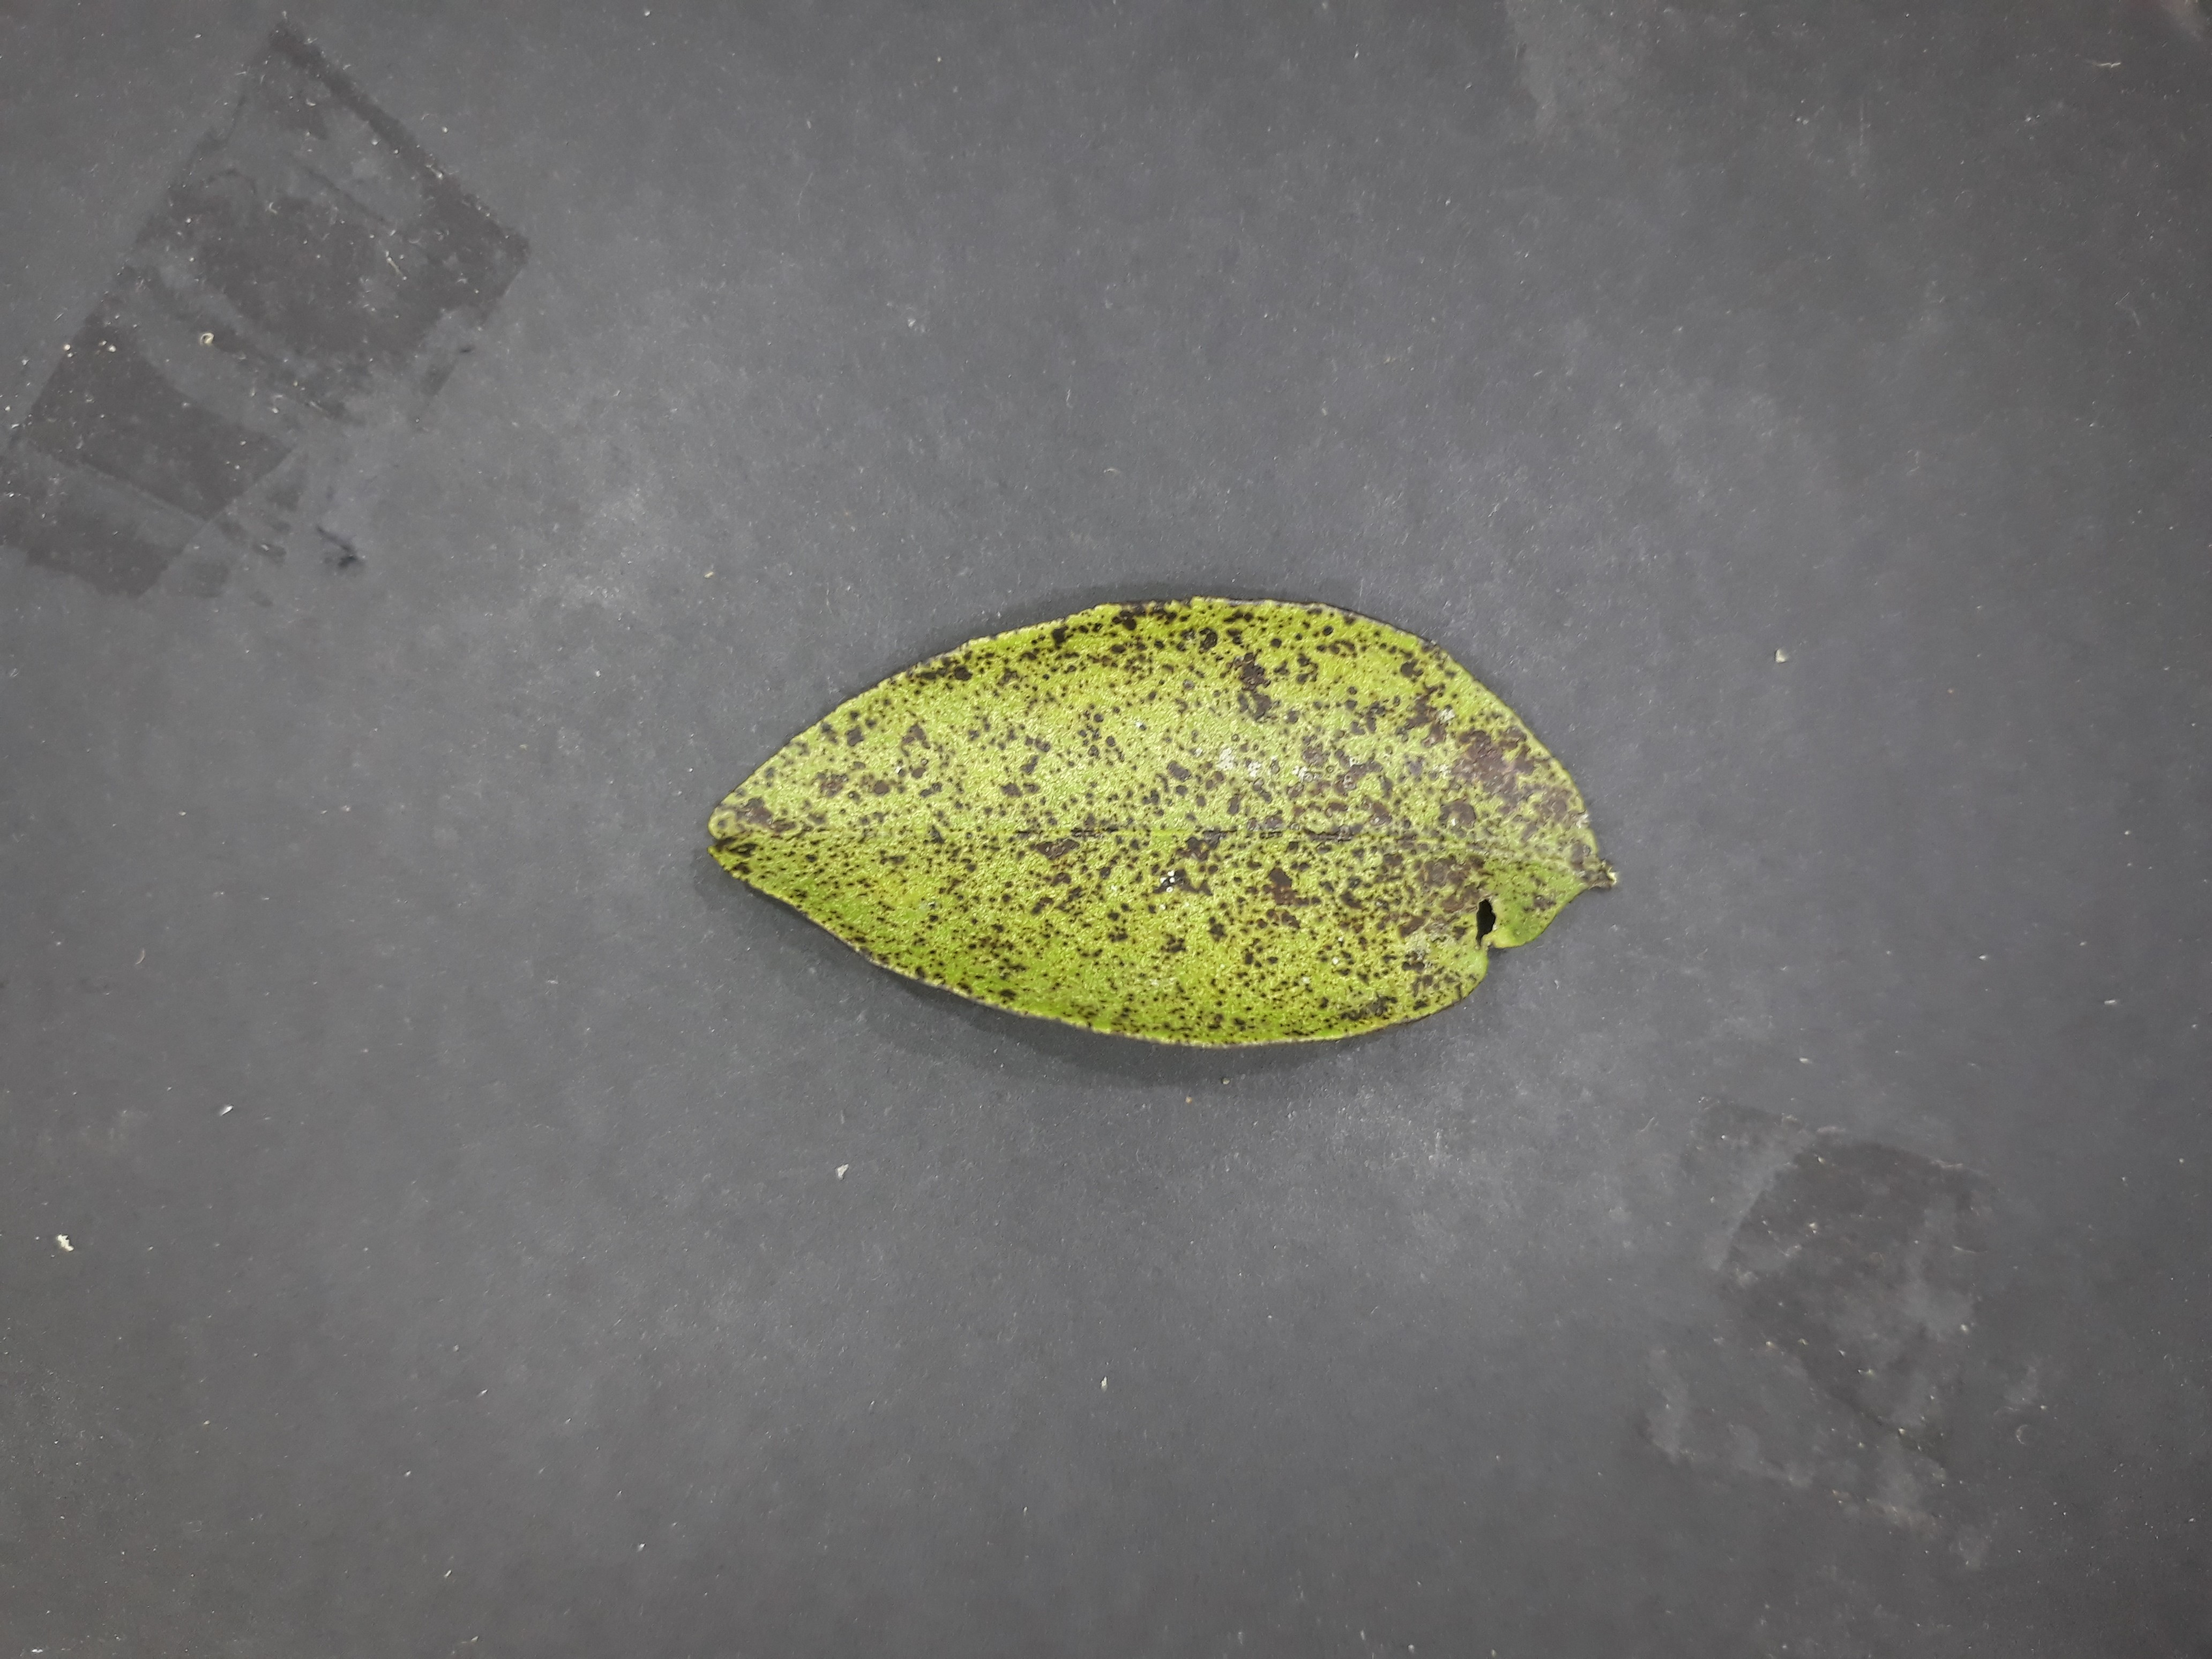
Label: Greasy_spot